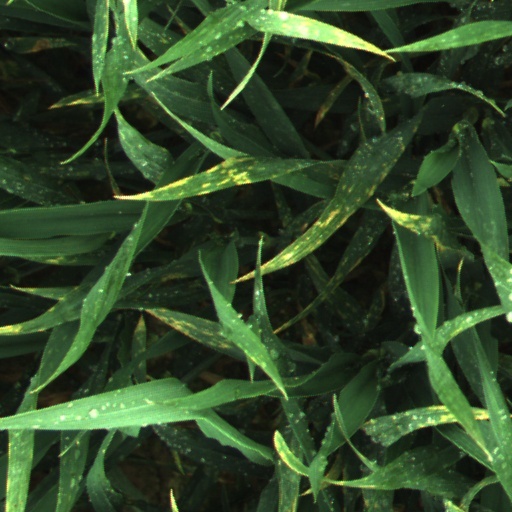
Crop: wheat